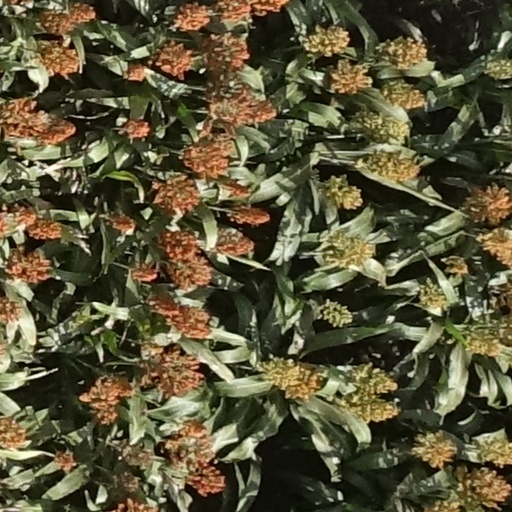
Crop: sorghum